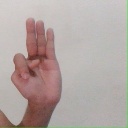
अक्षर: भ